Røa Line

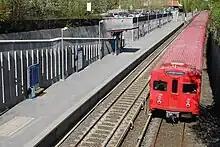
A T1000 train at Eiksmarka

The Sognsvann Line was upgraded to metro standard and reopened on 3 April 1993. The Røa Line was closed on 5 February 1995 to be upgraded to metro standard. The upgrades meant that all platforms needed to be extended to to allow six-car metro trains. The only exception was Østerås, that was made only long enough for five cars, although this could easily be extended later. The upgrade involved a complete renovation of the tracks, with the old ones being replaced with new, and increasing the weight to 49 kilograms per meter (33 lb/ft). The overhead wire was replaced with a third rail; this required all four level crossings, at Makrellbekken, Hovseter, Eiksmarka and Ekraveien, to be replaced. In the former three, the track was sunk under the level of the road, requiring several hundred meters of the line to be rebuilt. Pedestrian underpasses were built at Ekreveien, Borgen, Holmen, Huseby skole and Lijordet.